Fisher (animal)

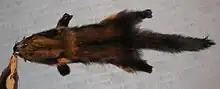
Fisher fur pelt (dyed)

Fishers have been trapped since the 18th century. They have been popular with trappers due to the value of their fur, which has been used for scarves and neck pieces. It is reported that fisher tails were used in the making of spodiks, a form of ceremonial hat worn by Jews of certain Hasidic sects.